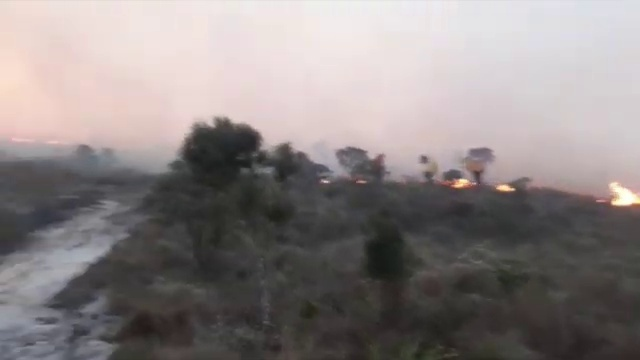
Fire: yes
Smoke: yes